Themes in Nazi propaganda

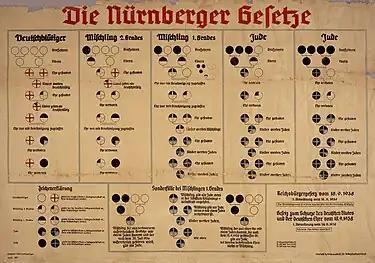
A diagram of the Nuremberg Laws that shows the pseudo-scientific racial division, which is the basis of racial policies of Nazi Germany. Only people with four German grandparents (four white circles – the first table on the left) were considered to be "full-blooded" Germans. German nationals with three or four Jewish ancestors in their family tree (fourth and fifth column from the left) were designated by as Jews. The center column shows the people of "mixed blood" ("Mischlinge"), depending on the amount of Jewish ancestry. All Jewish grandparents were automatically defined as members of the Jewish religious community, regardless of the extent to which they identified with this group.

The propaganda of the Nazi regime that governed Germany from 1933 to 1945 promoted Nazi ideology by demonizing the enemies of the Nazi Party, notably Jews and communists, but also capitalists and intellectuals. It promoted the values asserted by the Nazis, including "Heldentod" (heroic death), "Führerprinzip" (leader principle), "Volksgemeinschaft" (people's community), "Blut und Boden" (blood and soil) and pride in the Germanic "Herrenvolk" (master race). Propaganda was also used to maintain the cult of personality around Nazi leader Adolf Hitler, and to promote campaigns for eugenics and the annexation of German-speaking areas. After the outbreak of World War II, Nazi propaganda vilified Germany's enemies, notably the United Kingdom, the Soviet Union and the United States, and in 1943 exhorted the population to total war.